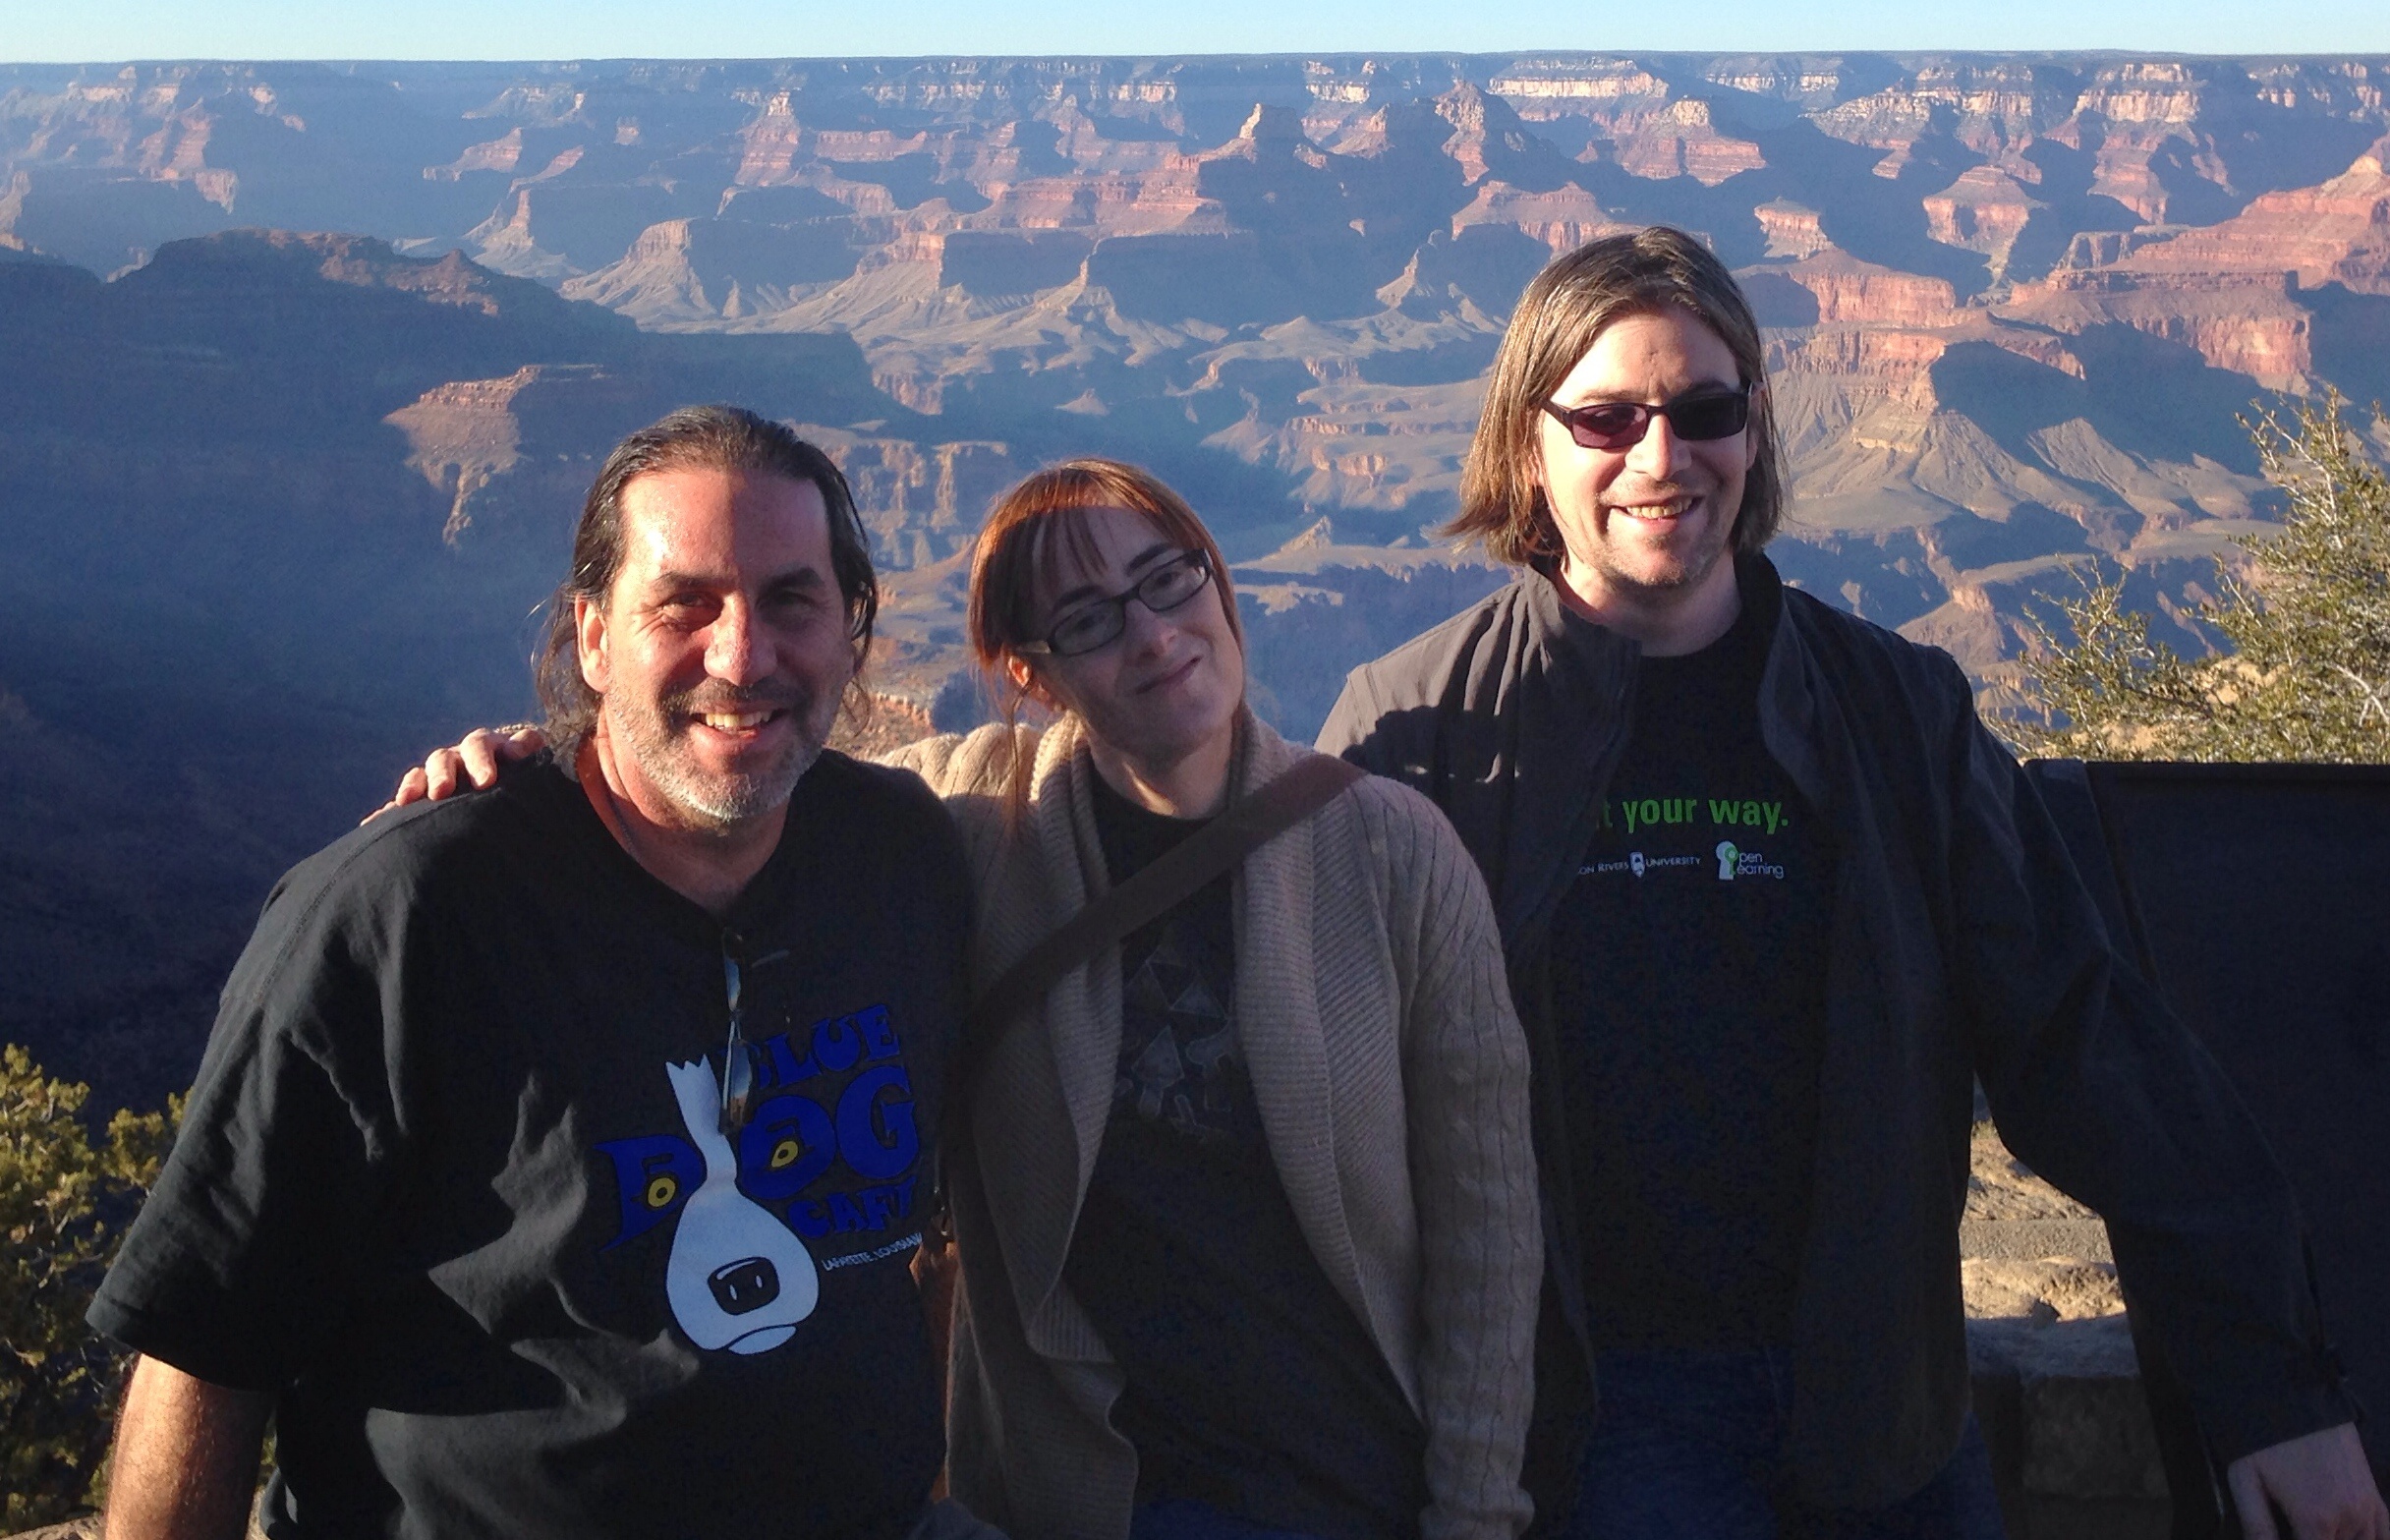
people, grandcanyon